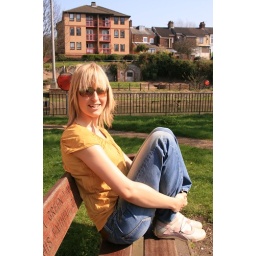
tanya @ cow tower by the river wensum